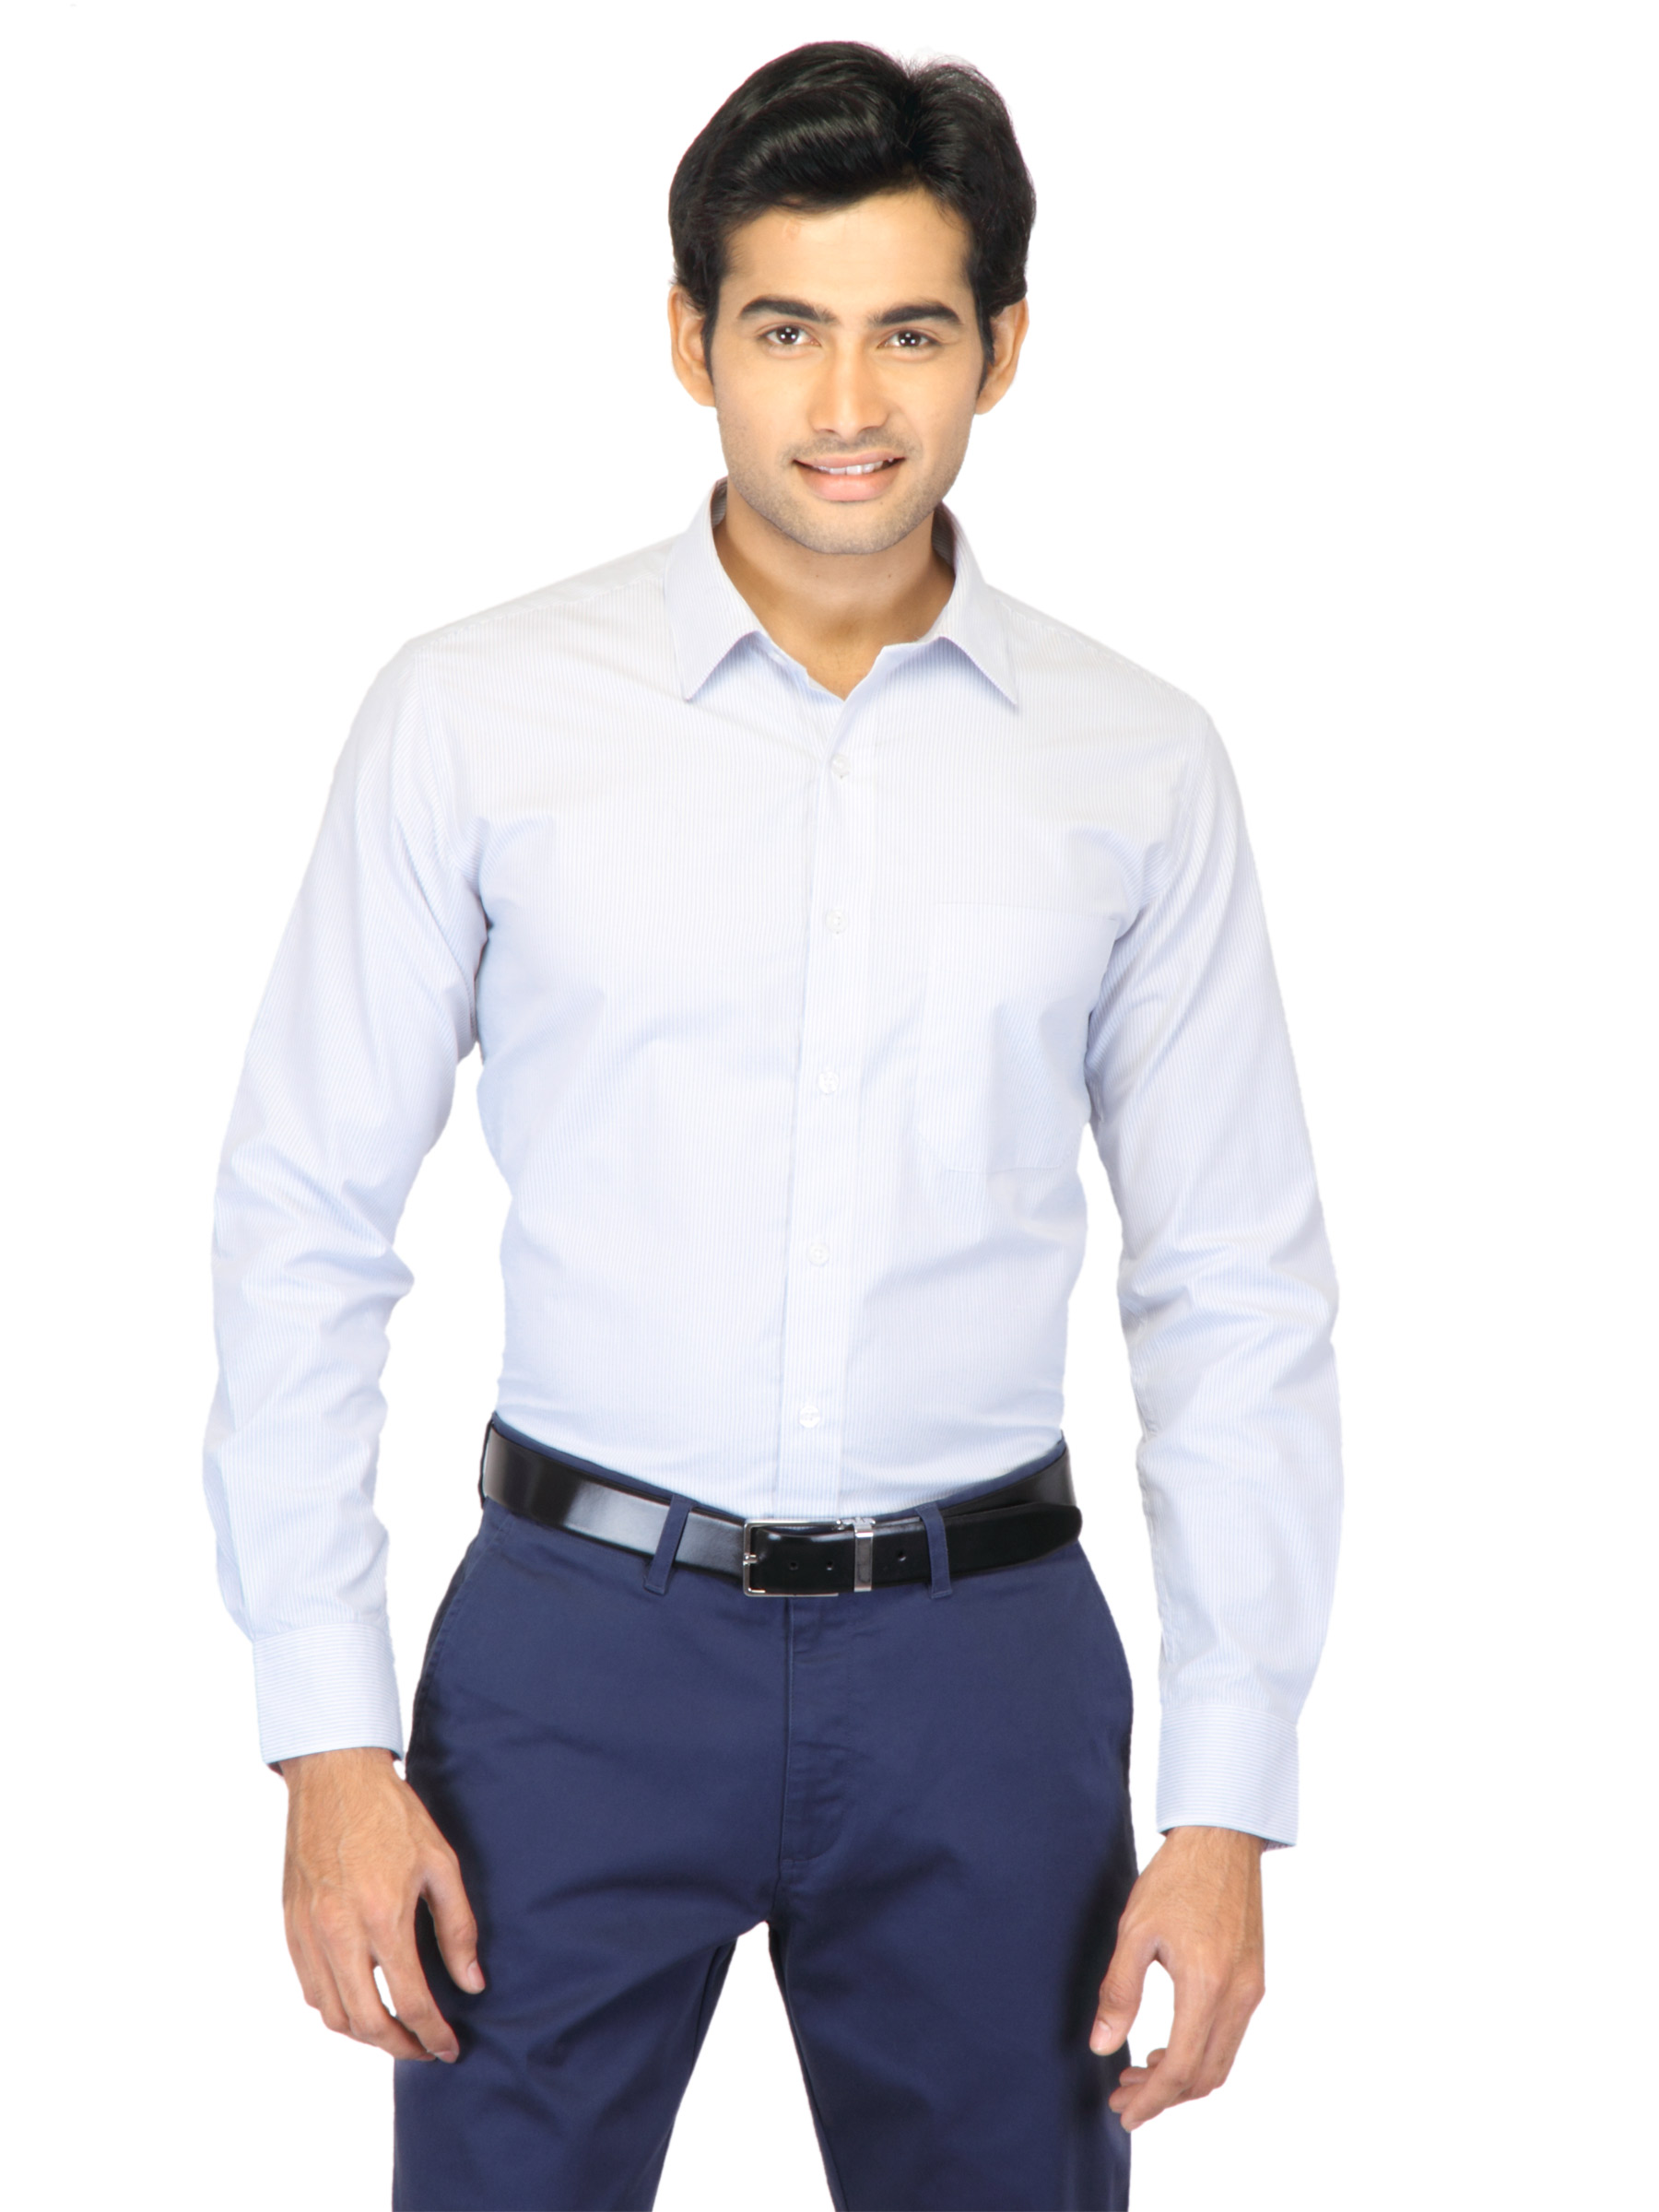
Mark Taylor Men White & Blue Striped Shirt
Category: Apparel / Topwear / Shirts
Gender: Men
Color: White
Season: Fall 2011
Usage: Formal